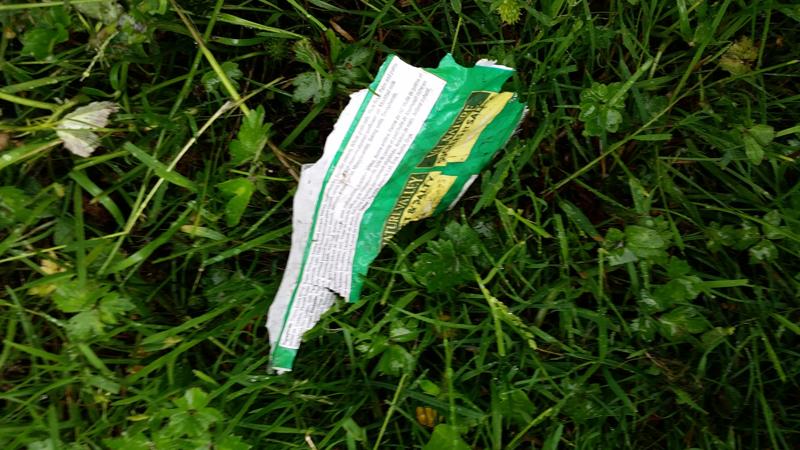
Label: trash